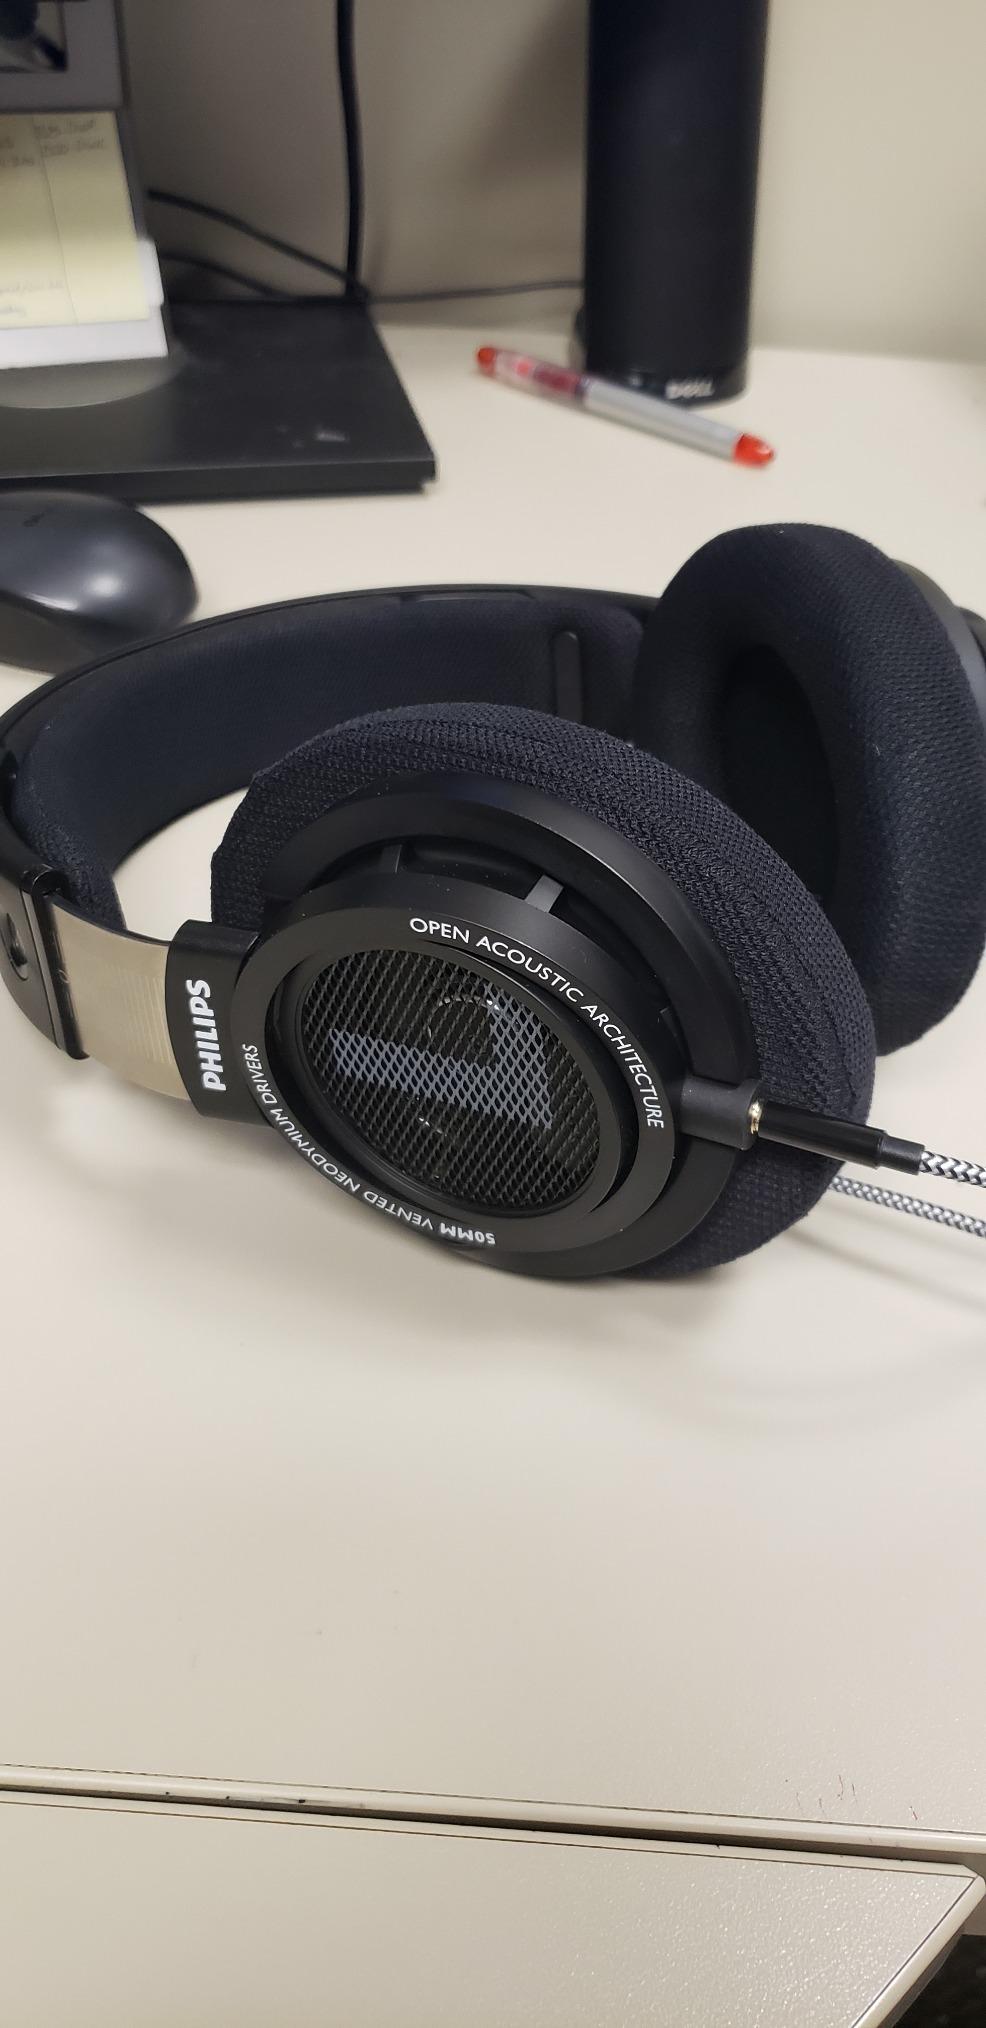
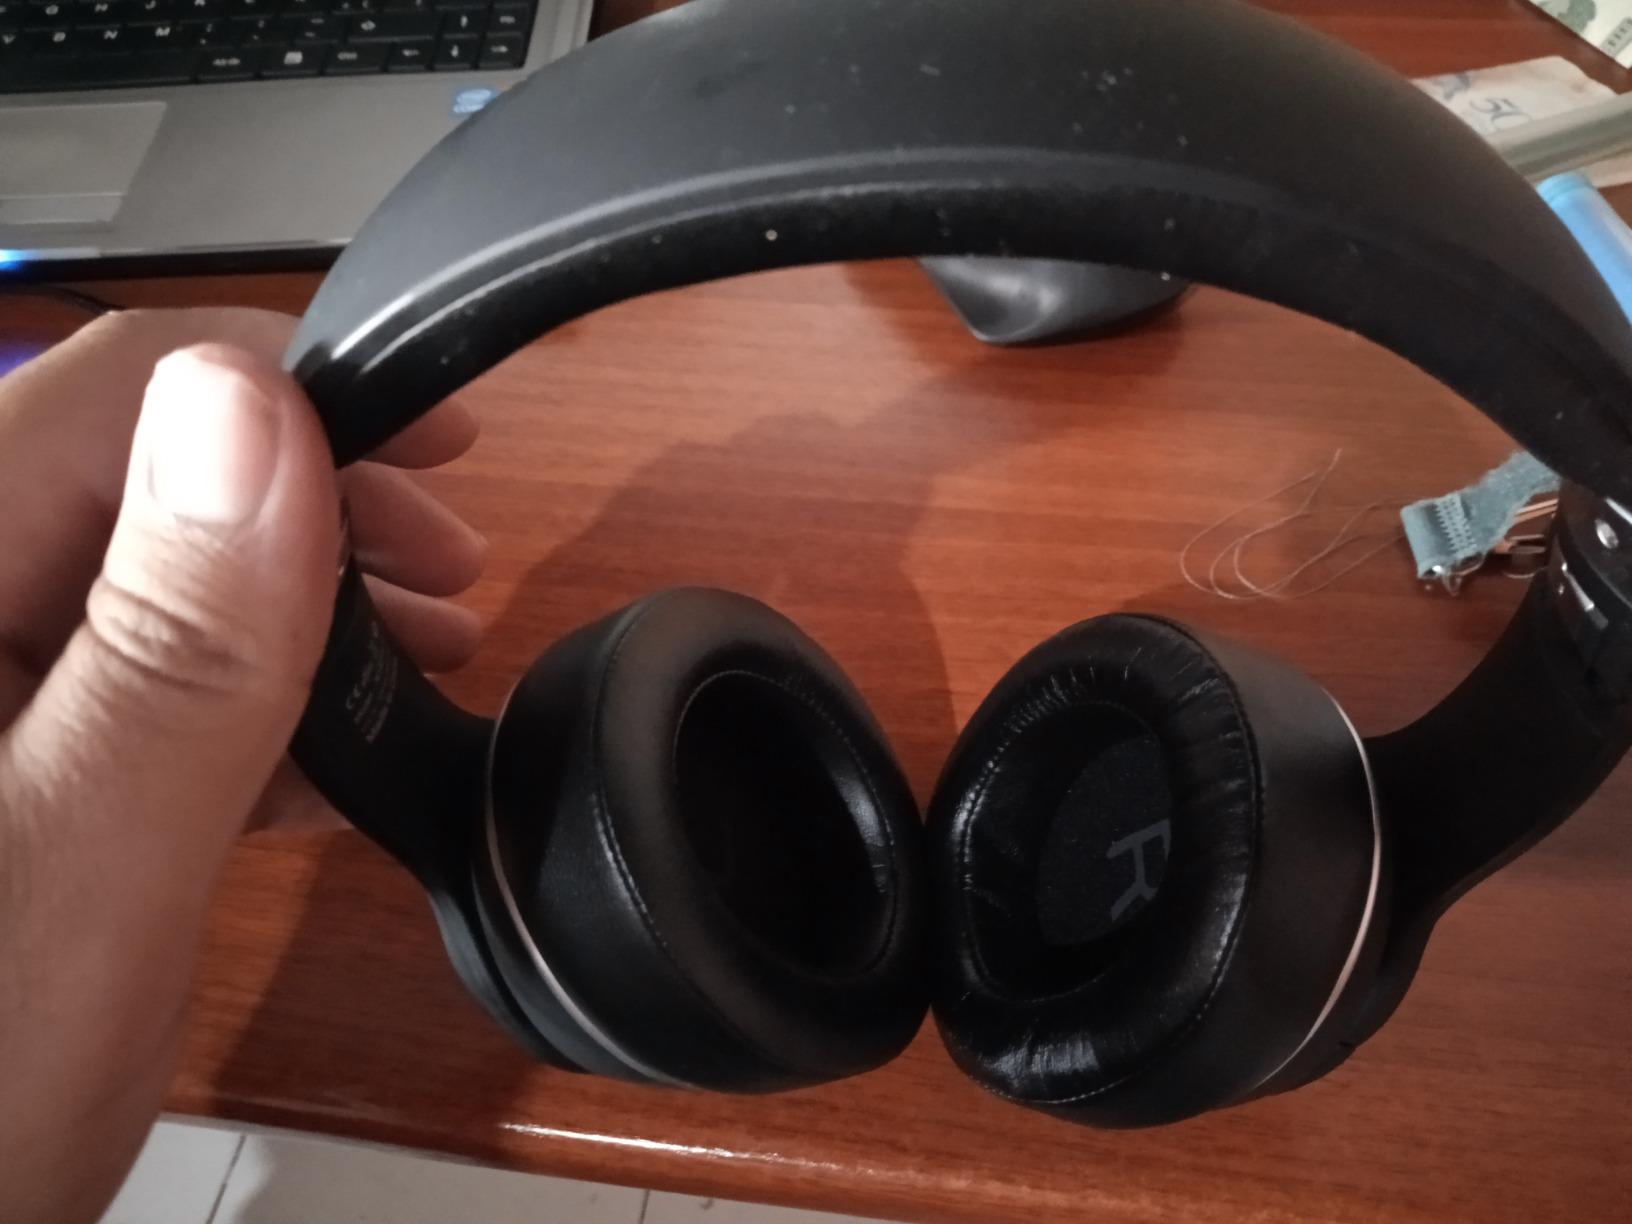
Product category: headphones
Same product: no